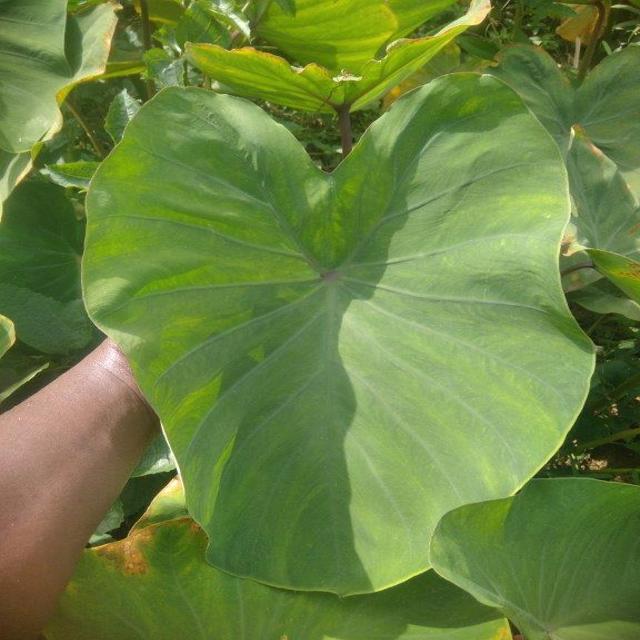
Label: Healthy